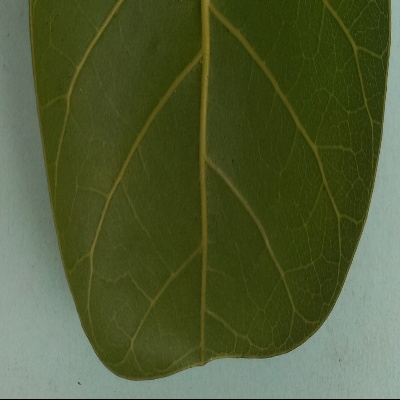
Crop: Cashew
Condition: healthy